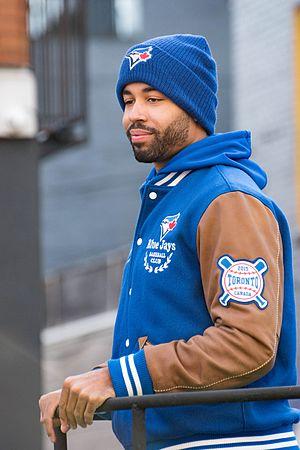
Dalton Kenrick Pompey est un voltigeur des Blue Jays de Toronto de la Ligue majeure de baseball.